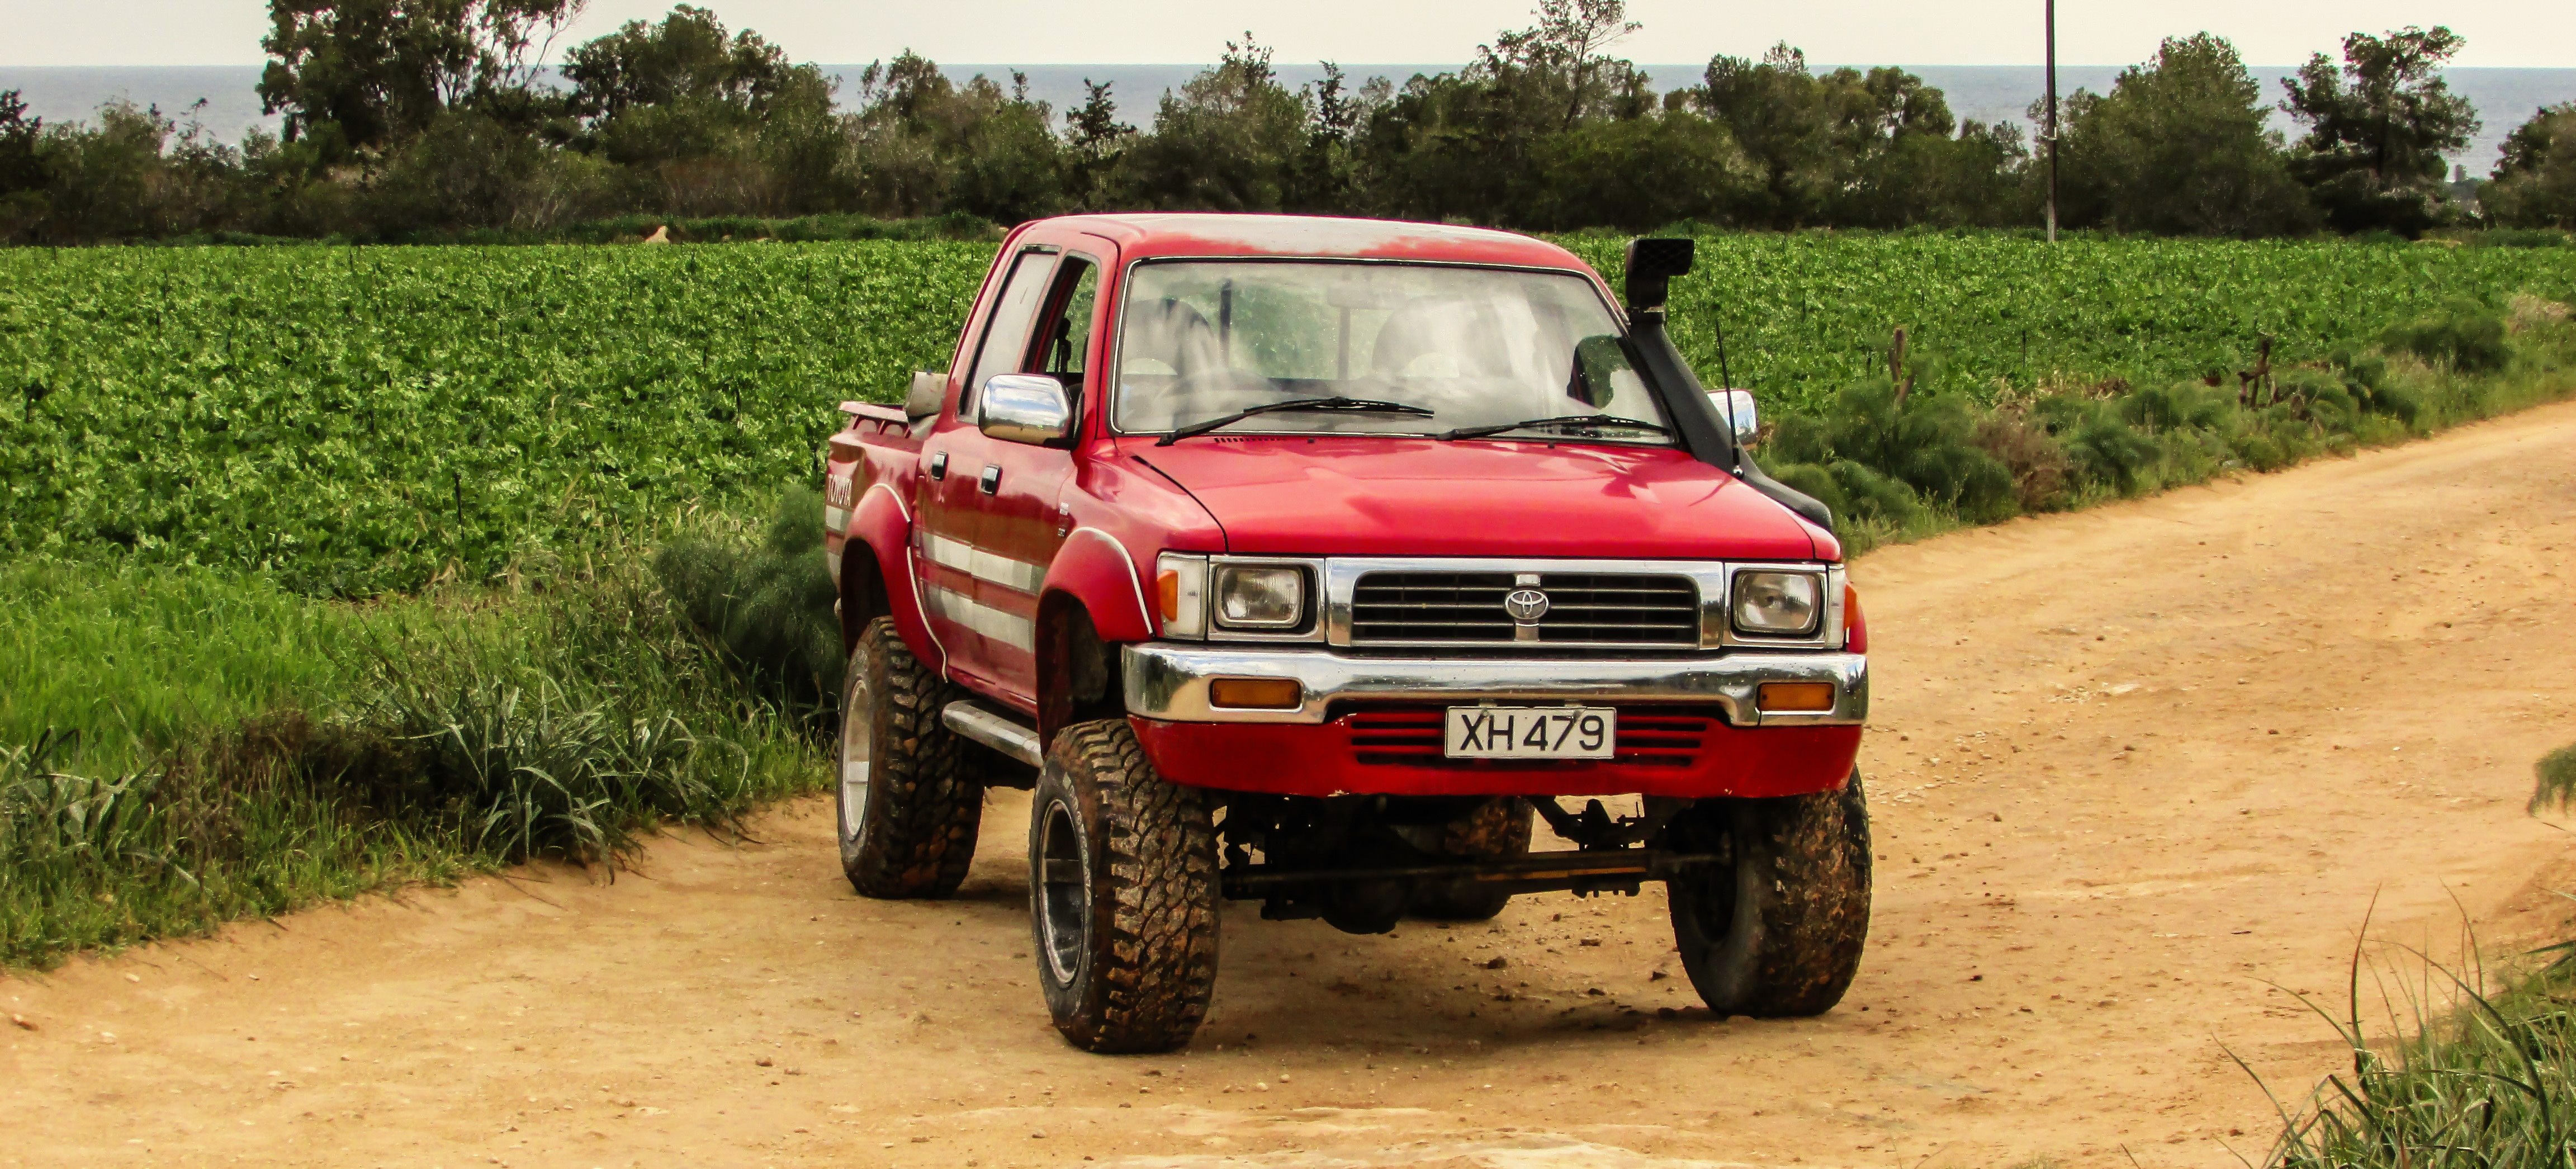
car, adventure, wild, red, vehicle, dirt, bumper, power, racing, motorsport, 4x4, off road, off road vehicle, sport utility vehicle, land vehicle, auto racing, automobile make, off roading, compact sport utility vehicle, off road racing, rally raid, mini sport utility vehicle